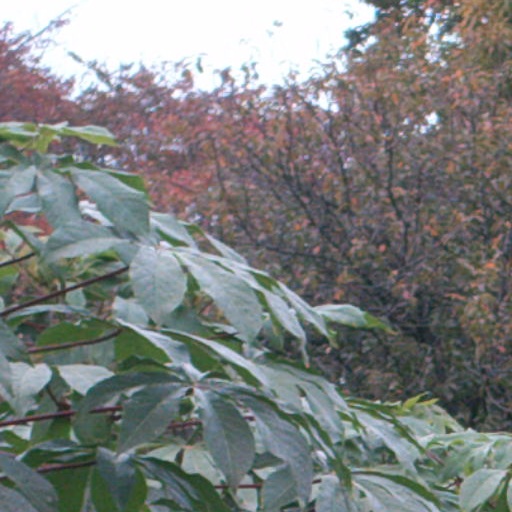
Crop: cassava